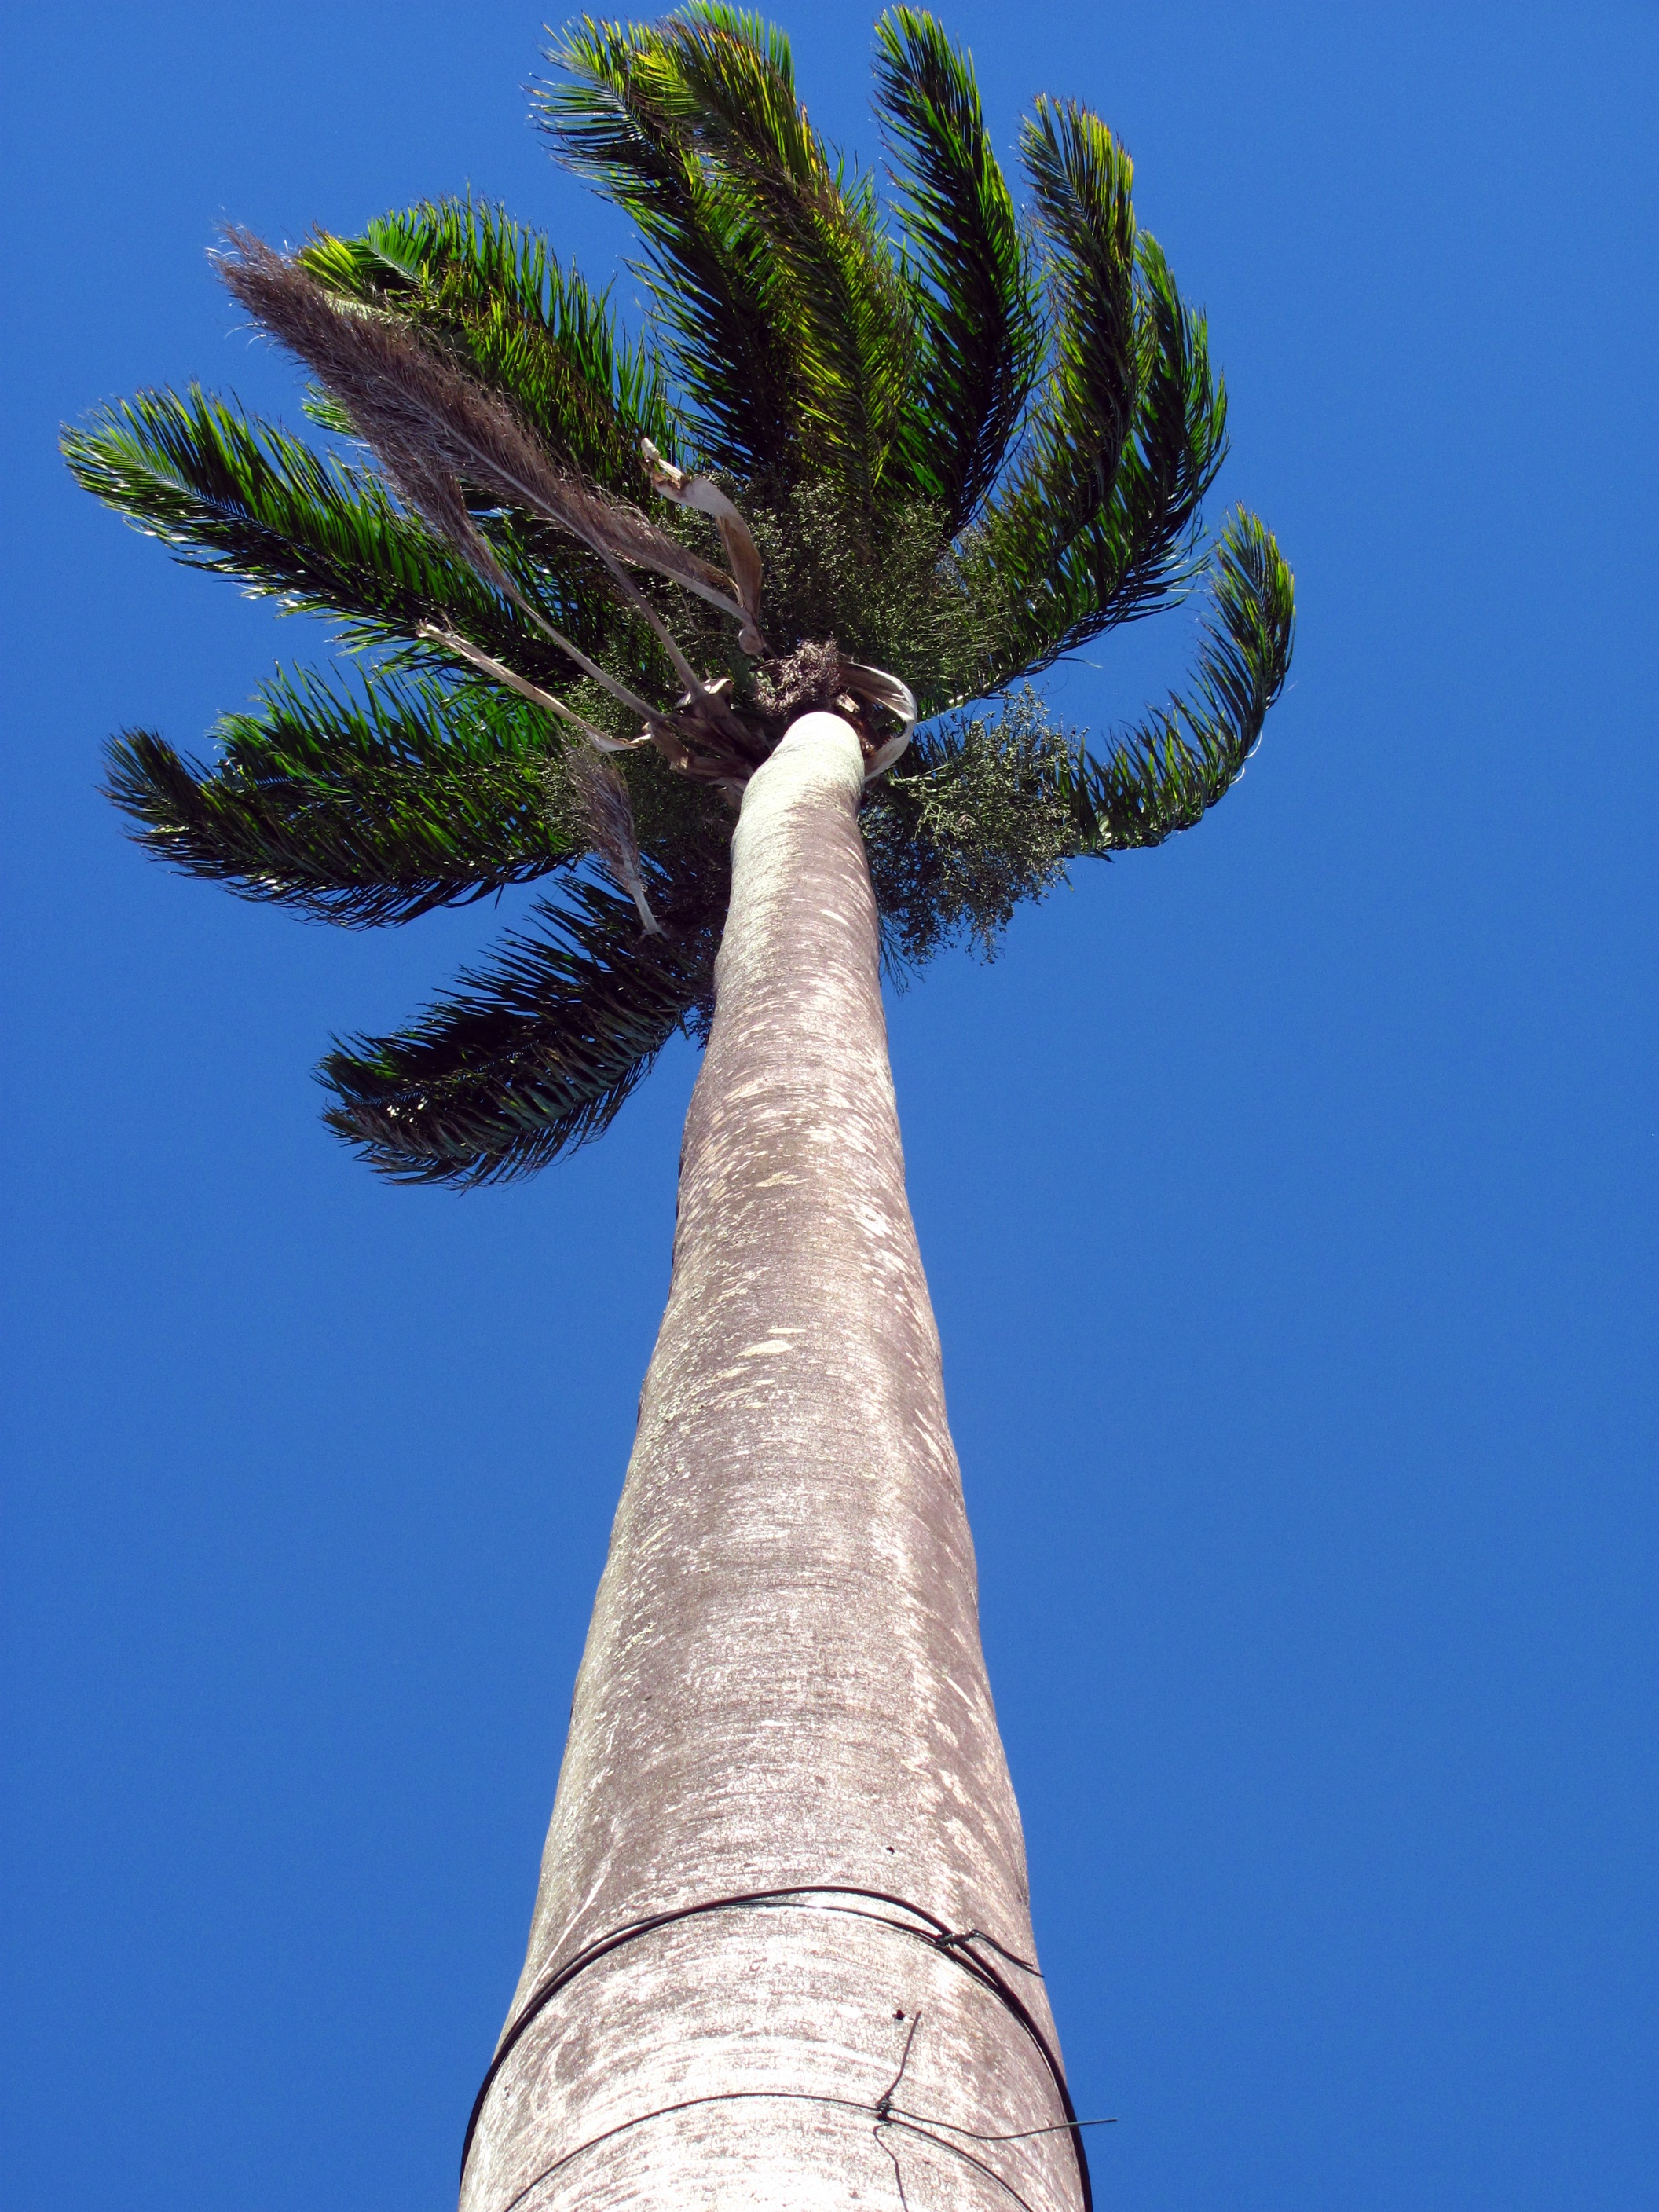
tree, nature, branch, plant, palm tree, flower, wind, trunk, high, height, spruce, woody plant, land plant, arecales